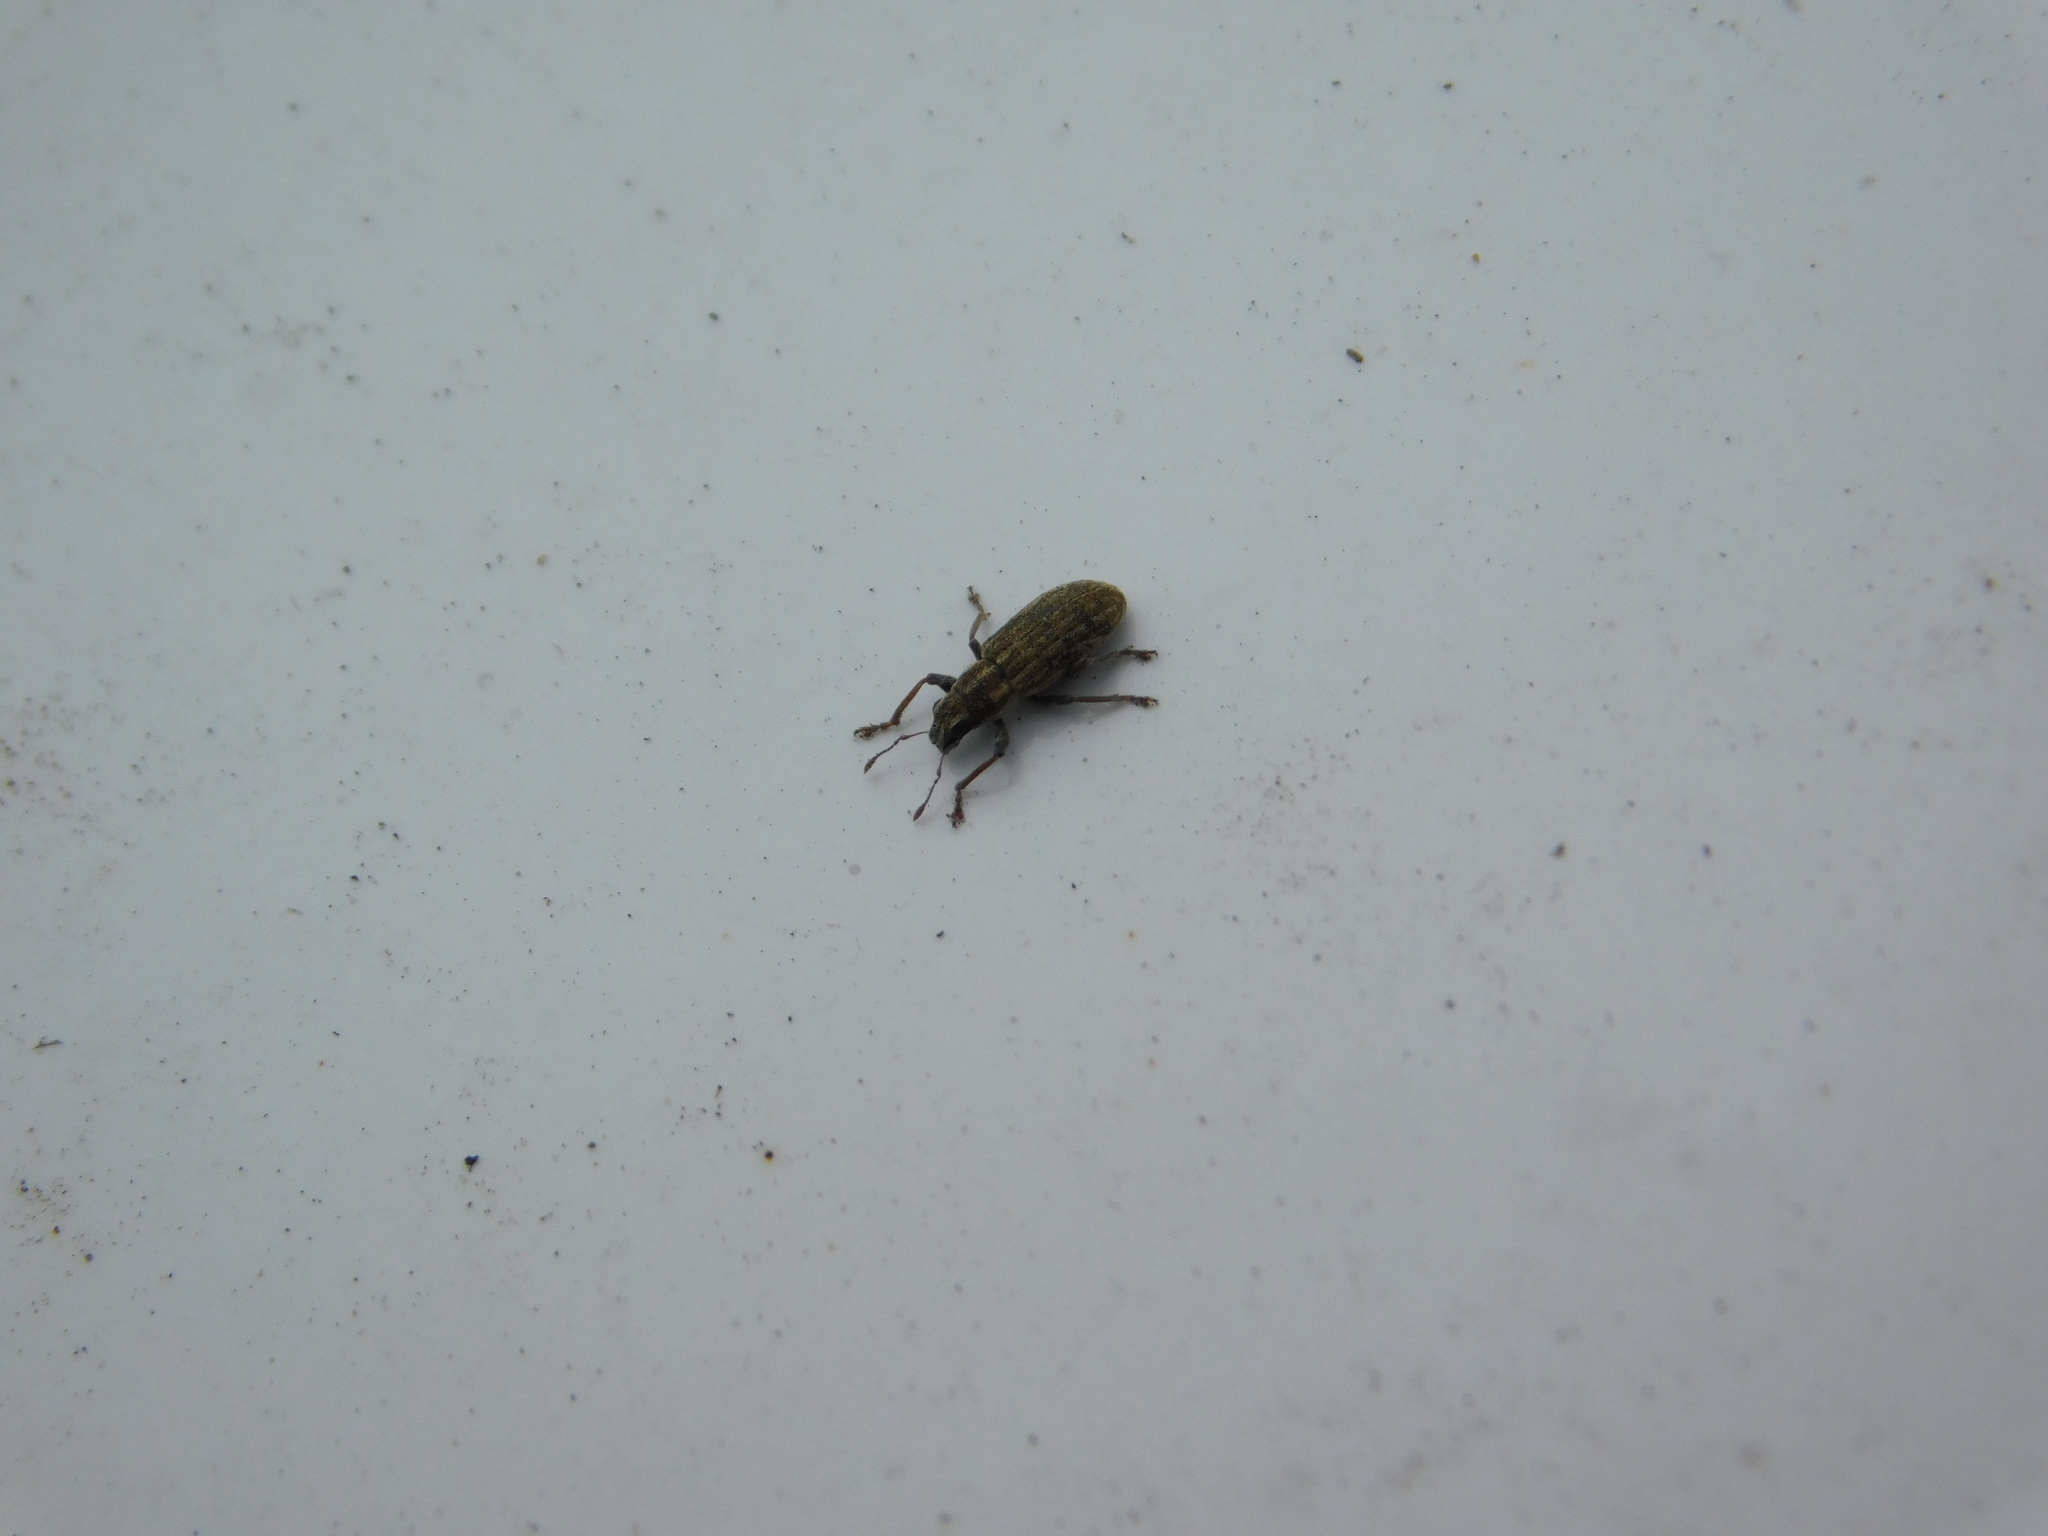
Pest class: pea_leaf_weevil